Mstów, Silesian Voivodeship

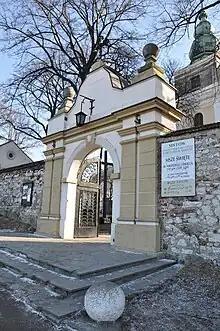
Entrance to the monastery

In the 17th century the merchant route lost its importance, which resulted in Mstów's decline to the benefit of nearby Częstochowa. In 1655 (see the Deluge), the Swedes captured the town and the monastery, destroying it completely. Mstów lost around 50% of inhabitants, and the destruction was so widespread that the town never recovered. In 1697, a Baroque synagogue was built, as the number of Jews grew. Mstów was destroyed in 1709 by Russian troops during the Great Northern War, and in the third partition of Poland, the town was split in half, along the Warta river. The district on the right bank of the river became part of Prussian New Silesia, and the rest was captured by Austria. In 1801 Mstów was ravaged by a fire. In 1815 the town became part of Russian-controlled Congress Poland, and by the 1850s, one-third of its population was Jewish. The residents actively supported the January Uprising, for which Mstów lost its town charter in 1870. After another significant fire in 1879, Mstów was almost deserted; most of its former inhabitants moved to the quickly developing industrial center of Częstochowa. In 1933, already in Kielce Voivodeship, it had 284 houses and 2,129 inhabitants. The village suffered further losses in World War II. Its historic buildings were destroyed by the Germans, and its Jewish population was decimated in the Holocaust.